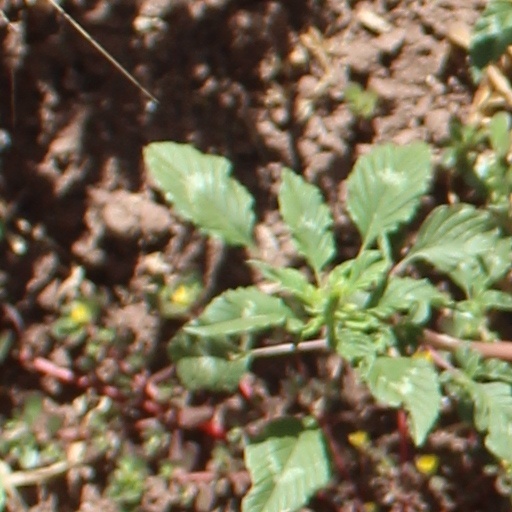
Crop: wheat